Gay men

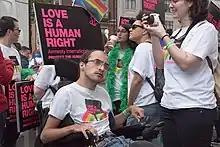
A gay man in a wheelchair at London Pride 2016

In the 1980s, the AIDS crisis greatly affected the representation of gay men in American media.